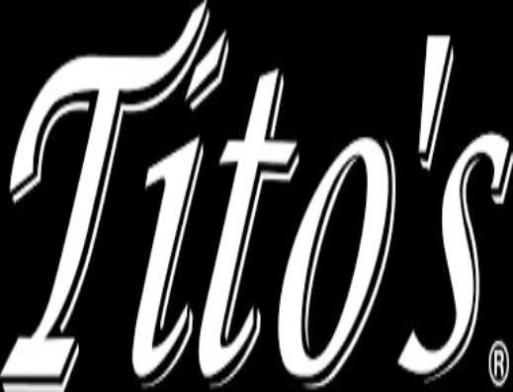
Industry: Food